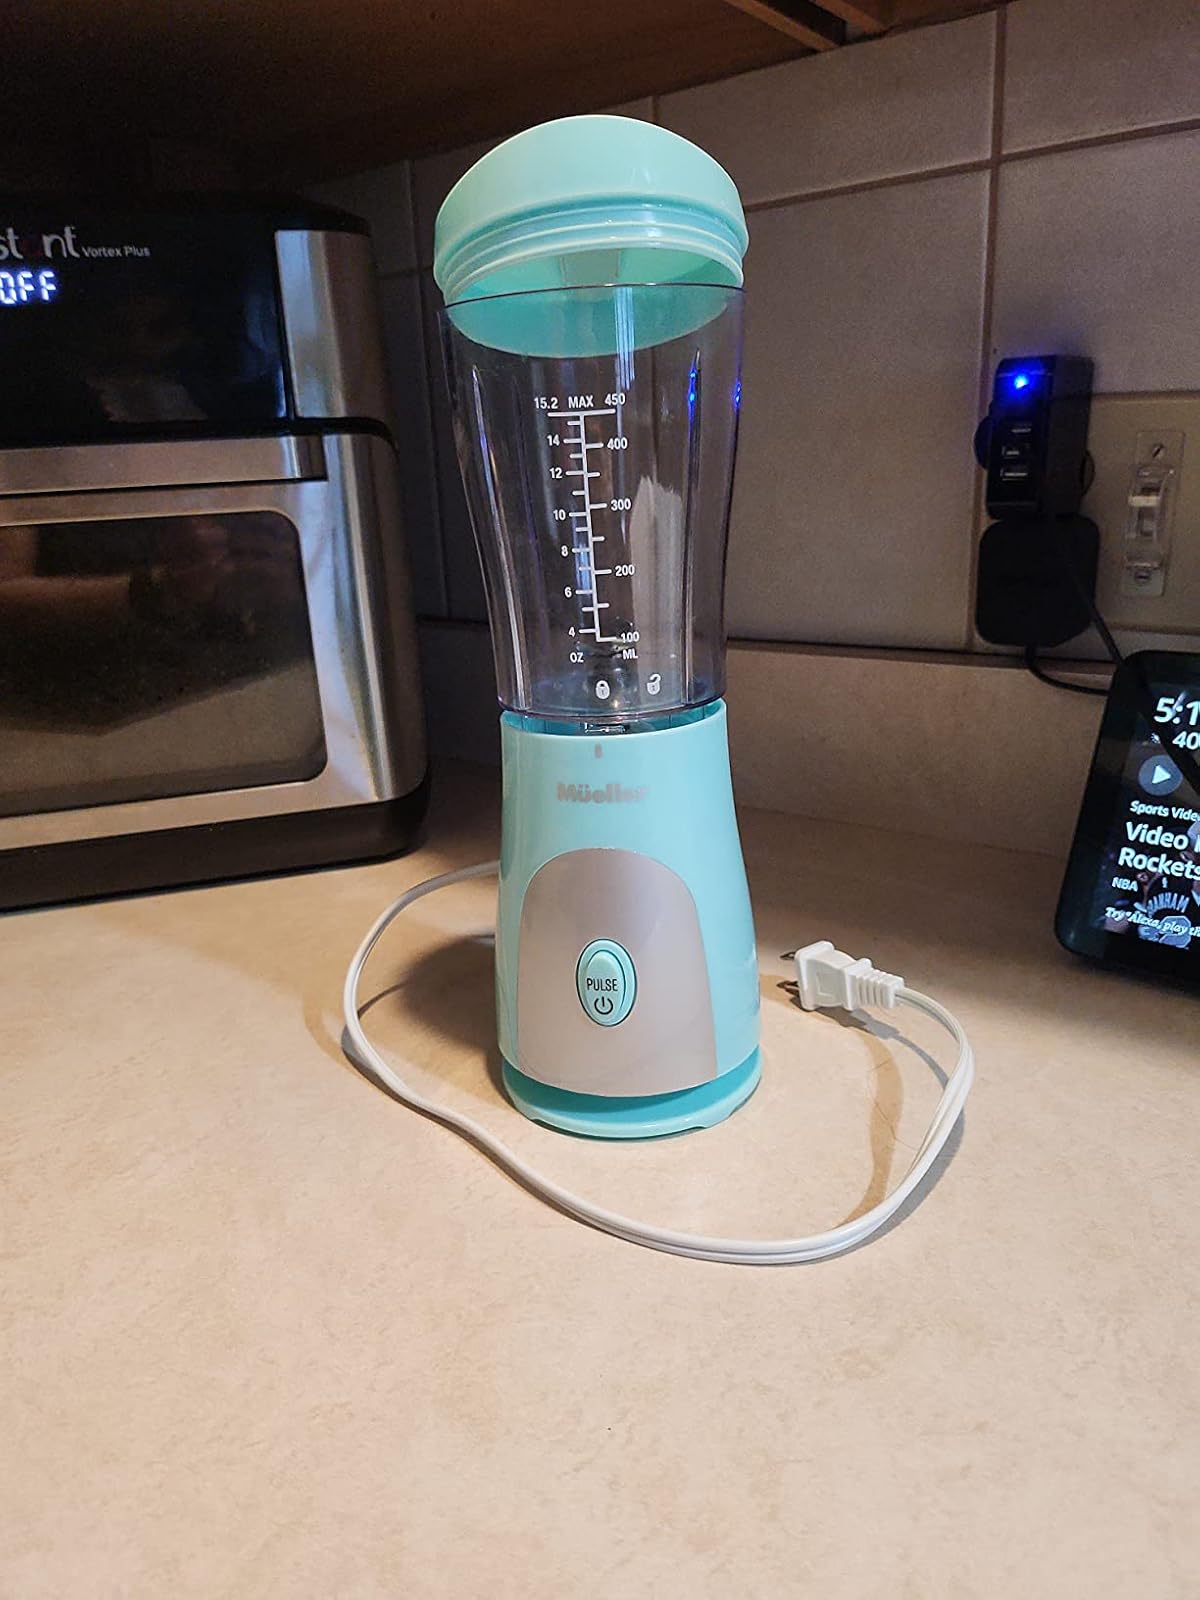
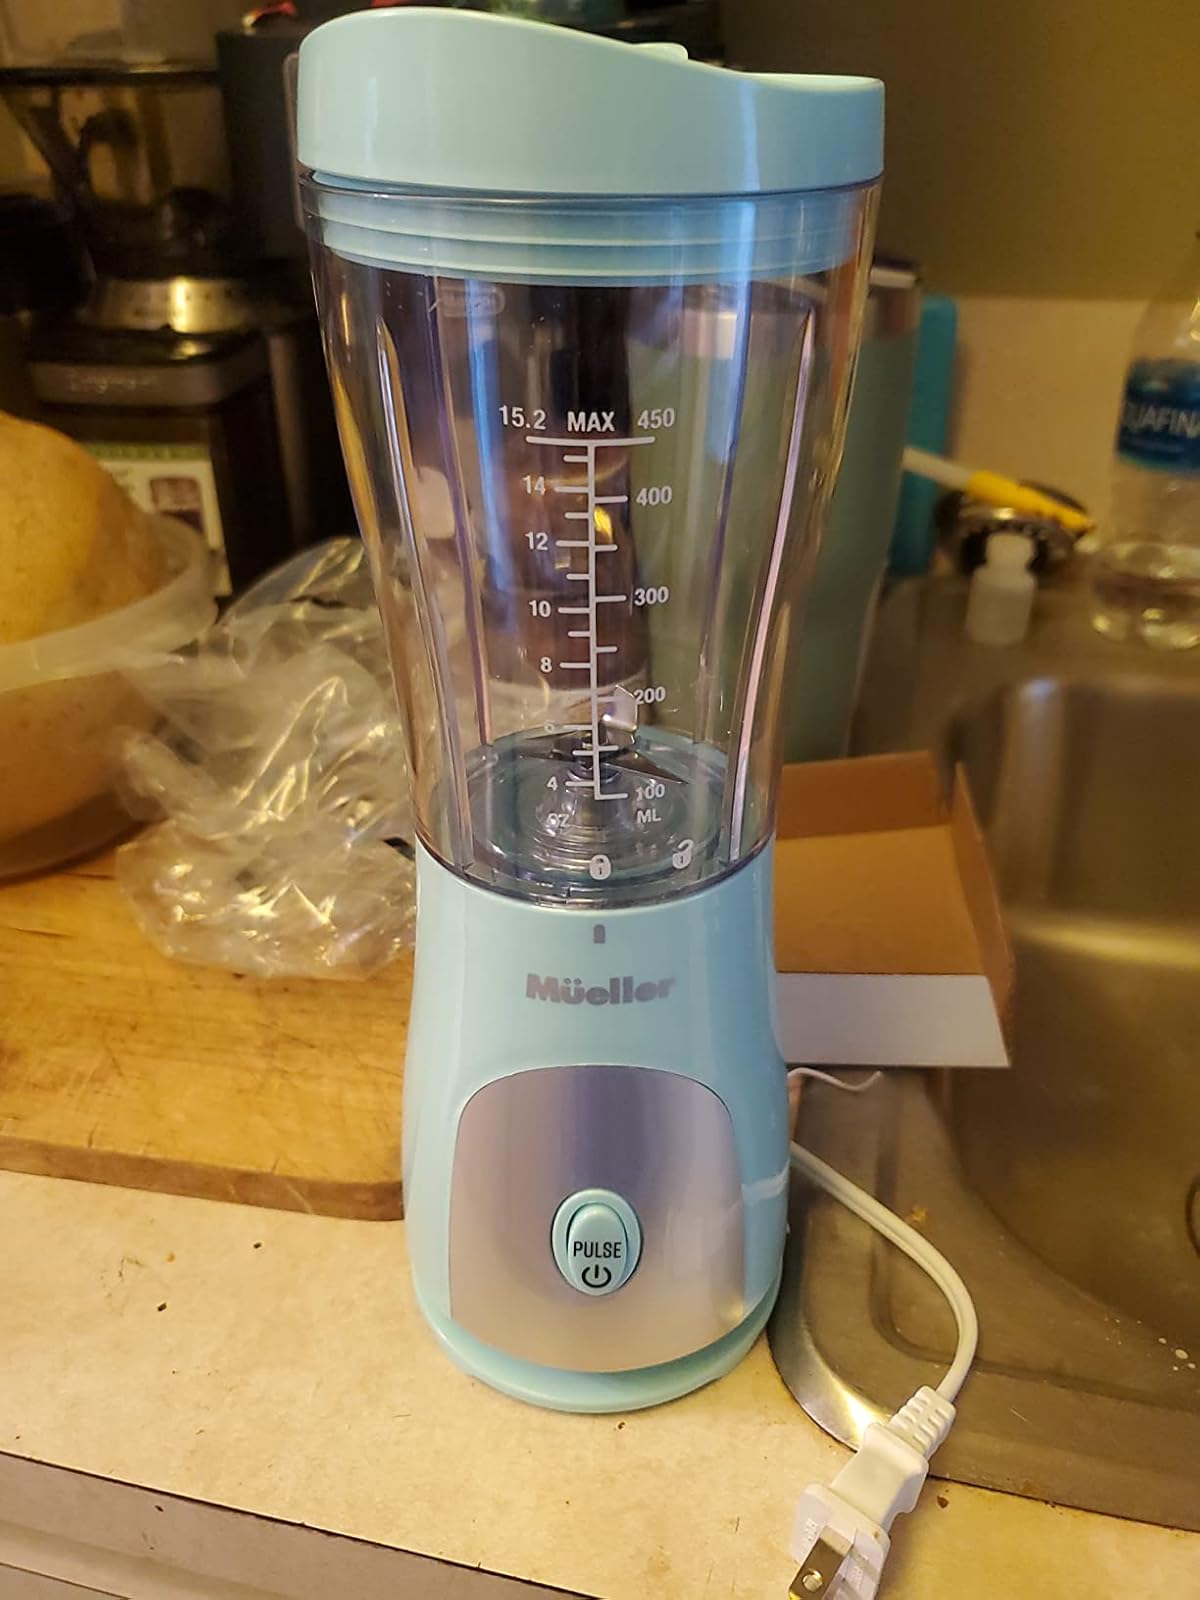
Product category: items_blender
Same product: yes